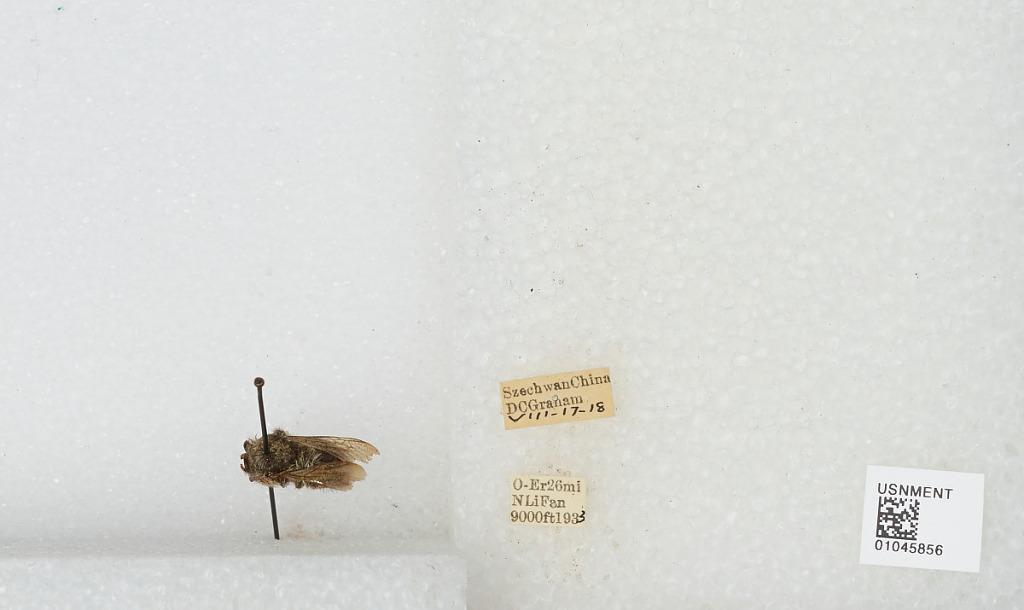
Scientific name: Bombus sp.
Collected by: D. Graham
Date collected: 1933-8-17
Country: China
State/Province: Sichuan
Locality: O-Er 26 mi N Li Fan